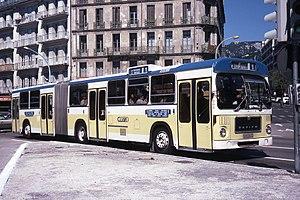
Un Saviem SG220 (chassi MAN) à Toulon en 1980
Le SG 220 est un autobus urbain articulé, commercialisé sous la marque Saviem de 1978 à 1983. C'est en fait un MAN SG 220 rebadgé.
La Société anonyme de véhicules industriels et d'équipements mécaniques ou SAVIEM est une entreprise créée le 23 décembre 1955 par la fusion de la société Latil, des poids lourds Renault et de Somua, sous la marque Saviem LRS puis Saviem.